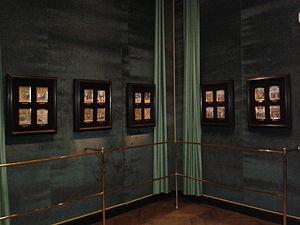
Cinq vitrines présentant les miniatures découpées des Heures d'Etienne Chevalier dans le Santuario du château de Chantilly.
Le Livre d'heures d'Étienne Chevalier est un ancien livre d'heures manuscrit, œuvre de Jean Fouquet réalisée entre 1452 et 1460. Aujourd'hui en grande partie détruit, seuls 49 feuillets contenant 47 miniatures subsistent, dispersés dans huit lieux de conservation différents en Europe et aux États-Unis. Quarante de ces feuillets sont exposés au musée Condé à Chantilly.